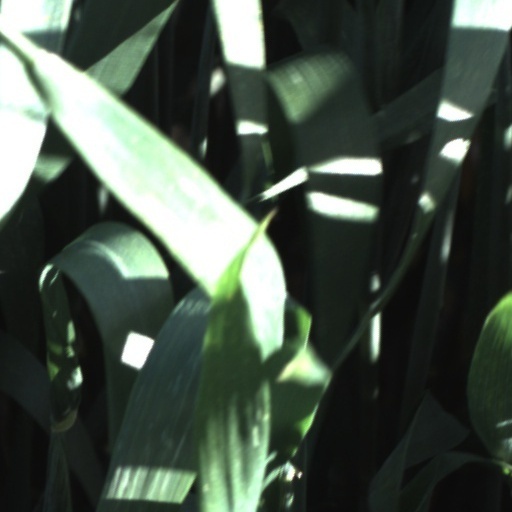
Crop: wheat